West Frankfort Cardinals

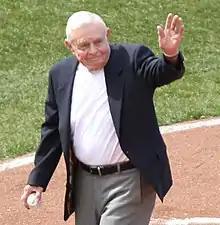
(2011) Baseball Hall of Fame member Earl Weaver

At age 17, Baseball Hall of Fame member Earl Weaver played for the champion West Frankfort Cardinals in 1948 in his first professional season. Weaver, who had received a $1,500 signing bonus, hit .268 playing in 120 games.